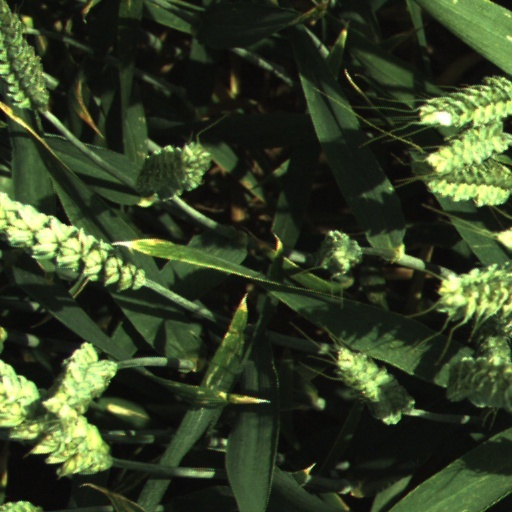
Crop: wheat